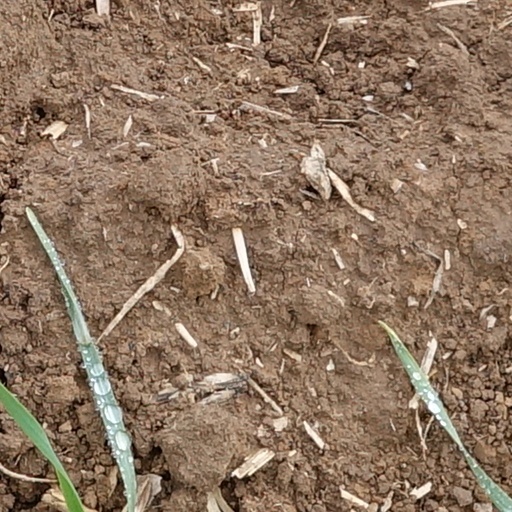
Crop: wheat